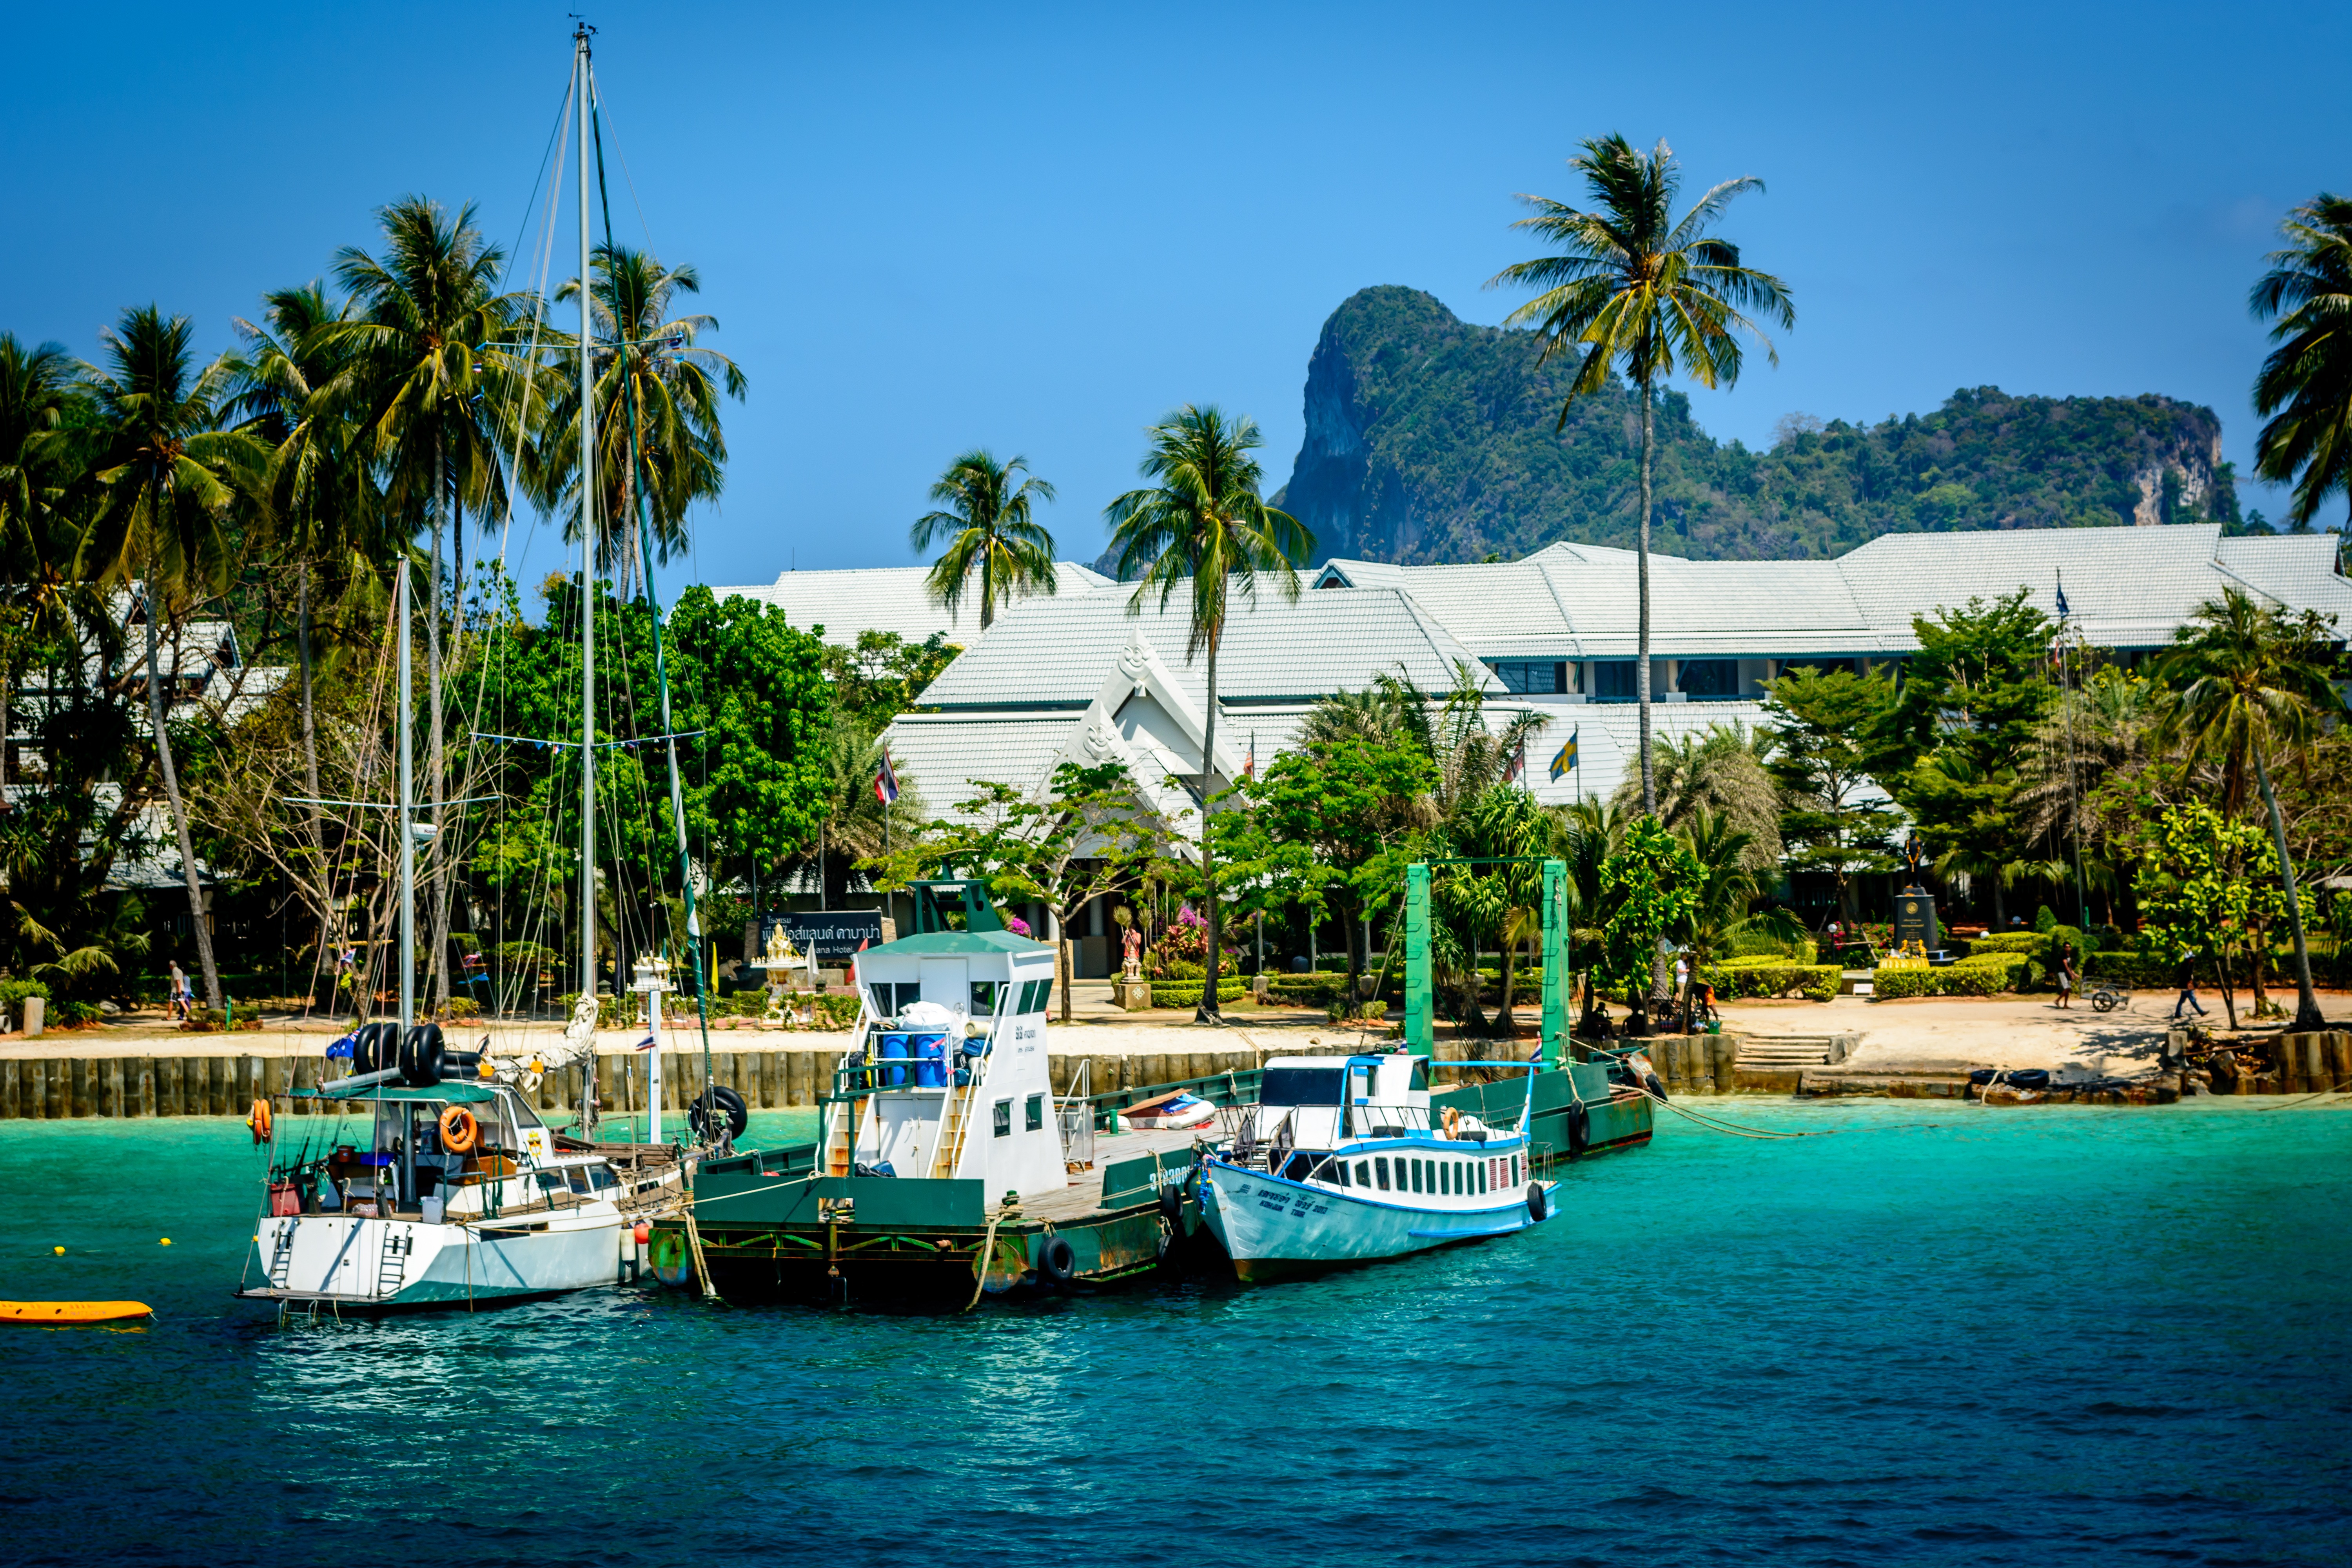
beach, landscape, sea, tree, water, outdoor, ocean, mountain, dock, sky, sun, sunrise, boat, hill, summer, vacation, travel, cliff, green, golden, vehicle, tropical, natural, holiday, lagoon, bay, island, blue, marina, colorful, tourism, leisure, thailand, ocean view, speedboat, buoy, background, resort, azure, anchor, beautiful, caribbean, brilliant, sails, oriental, tropics, longtail, arecales, longtail boat